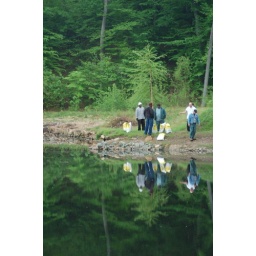
Fish arrived in bags of water that were inside those white feed bags